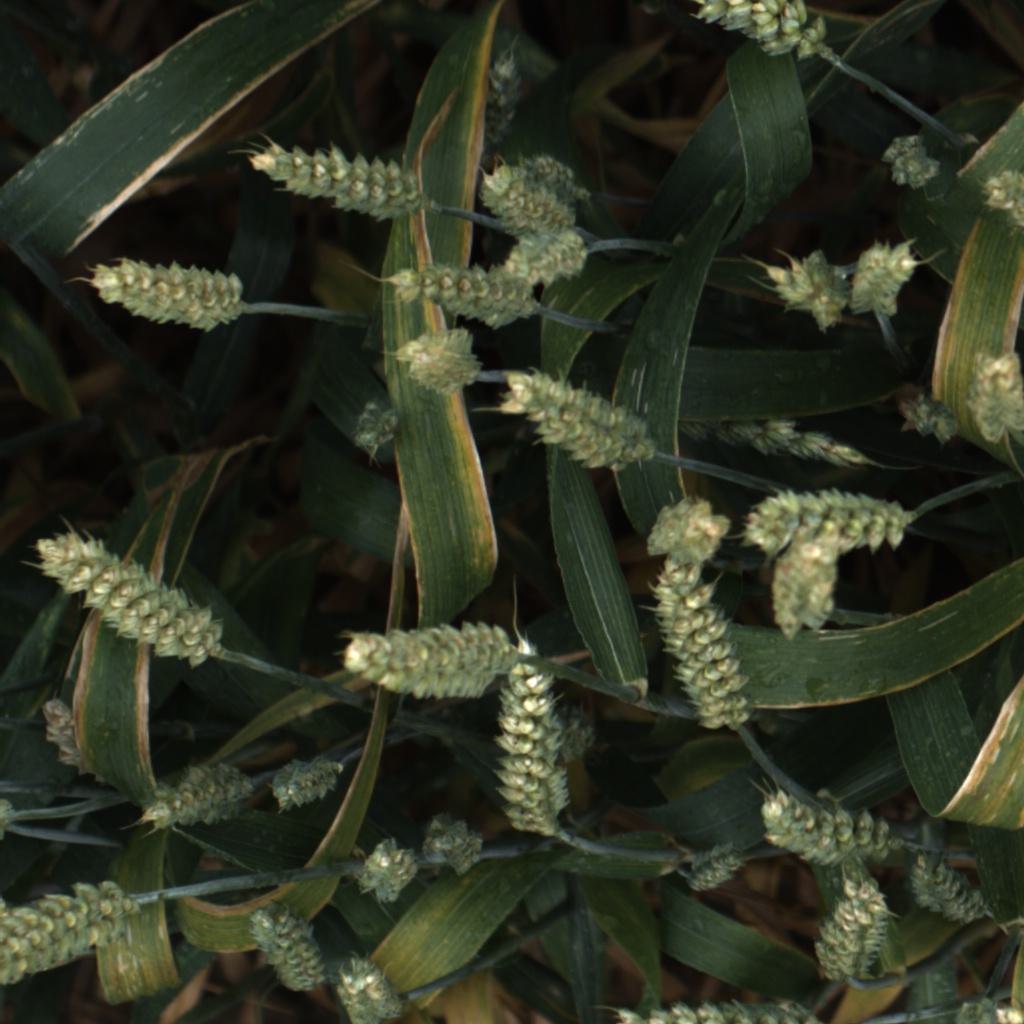
Country: UK
Location: Rothamsted
Wheat development stage: Filling - Ripening